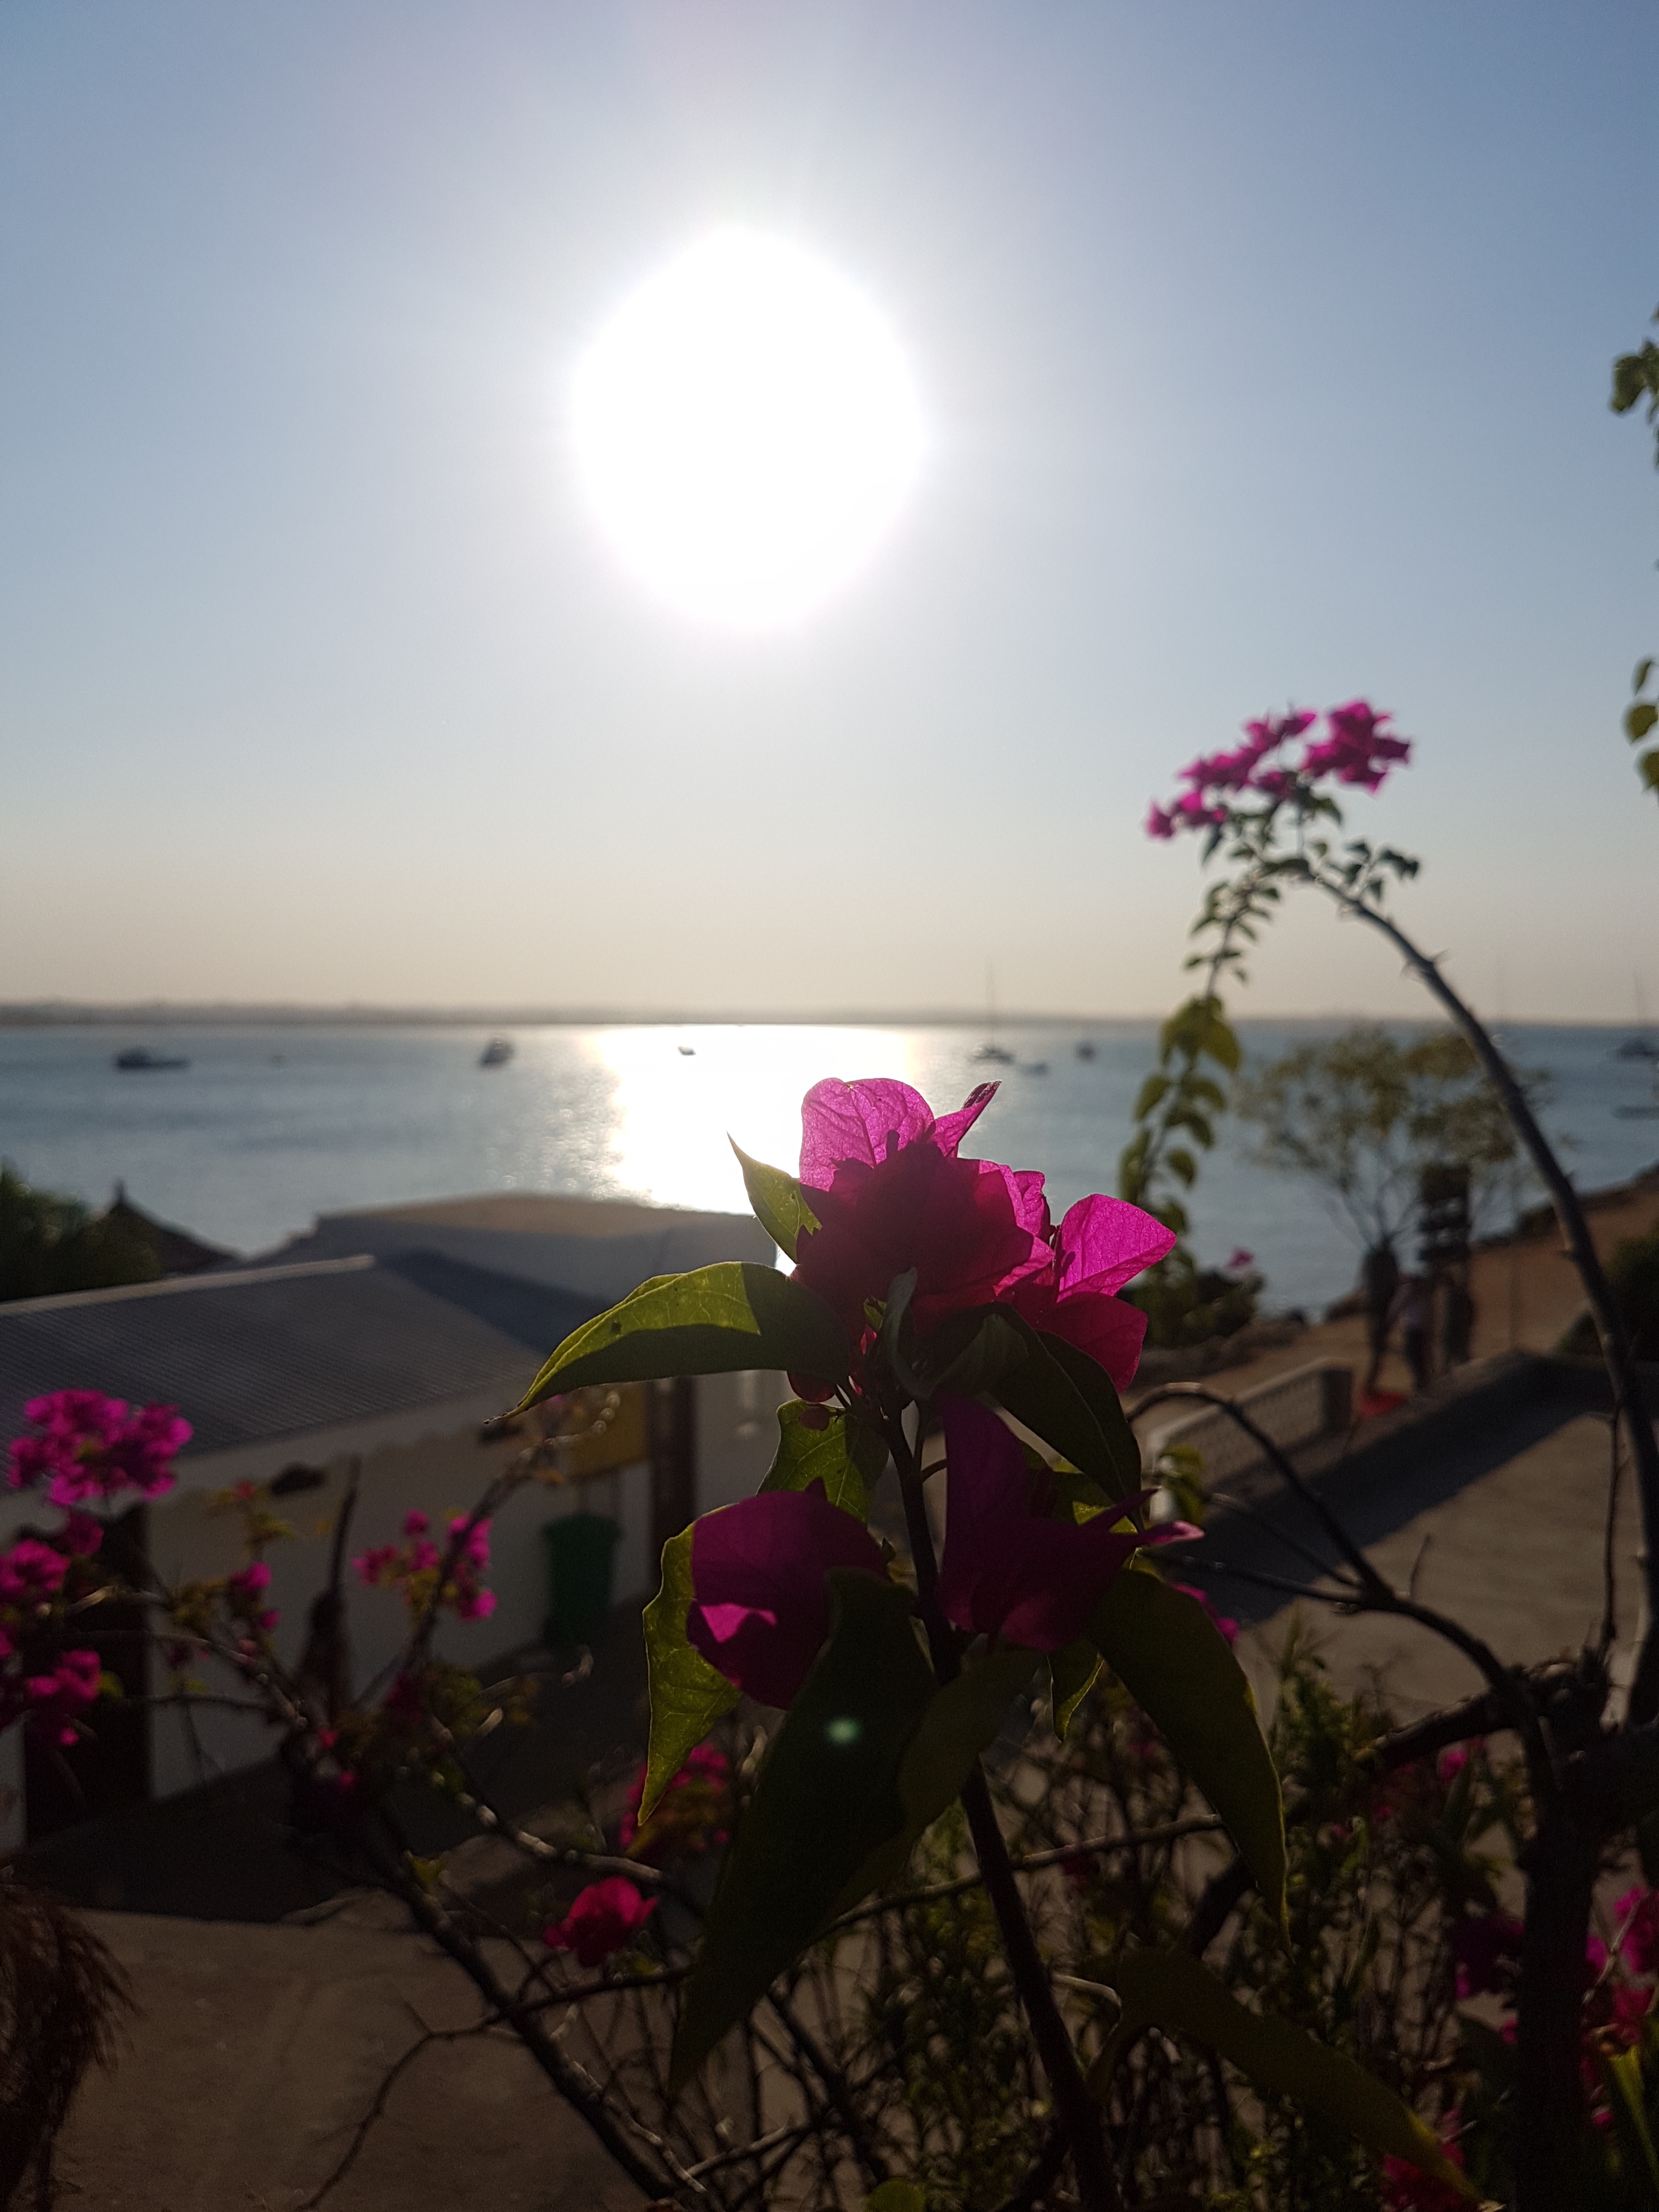
blossom, plant, sunset, sunlight, morning, flower, petal, evening, flora